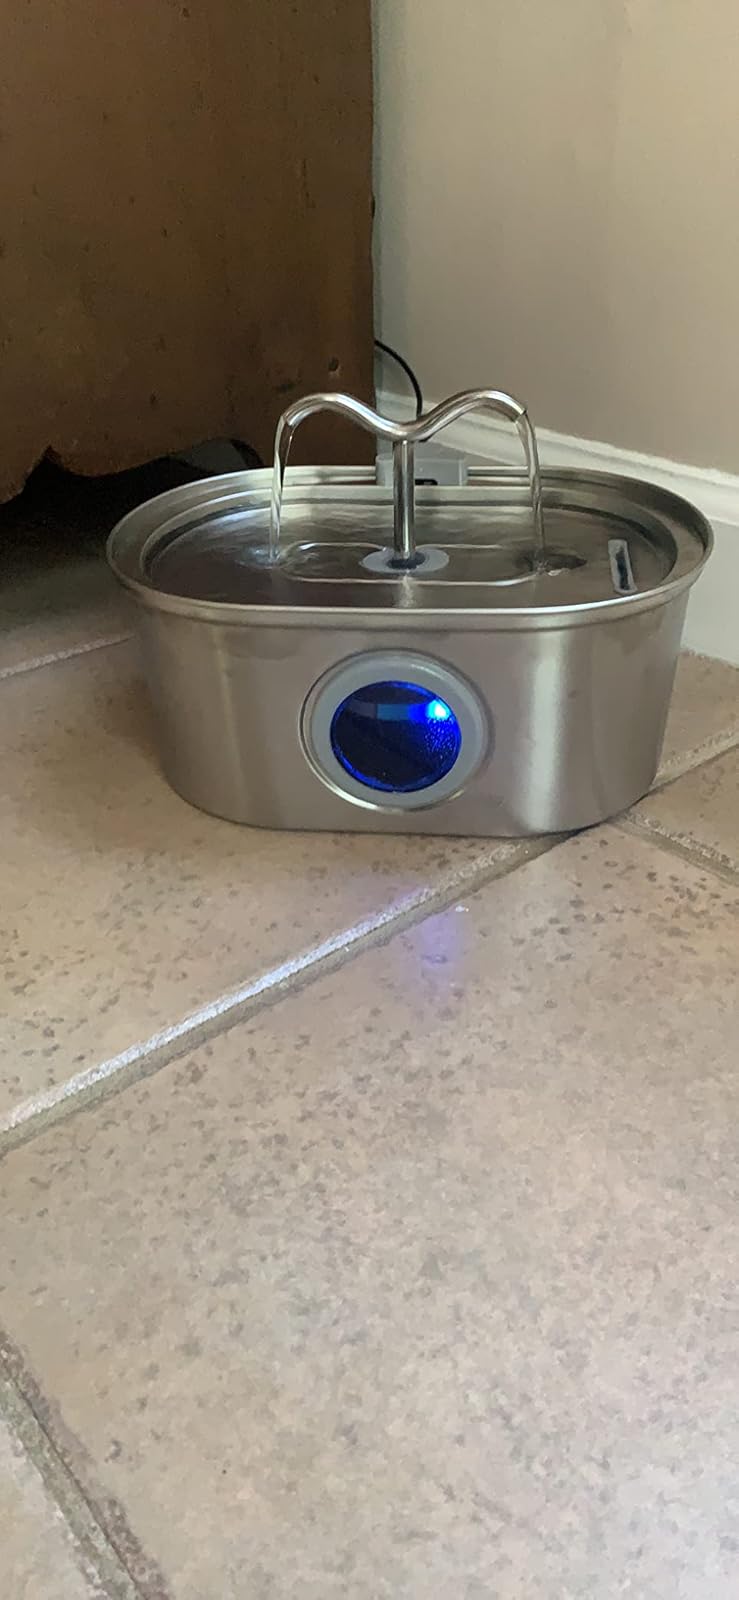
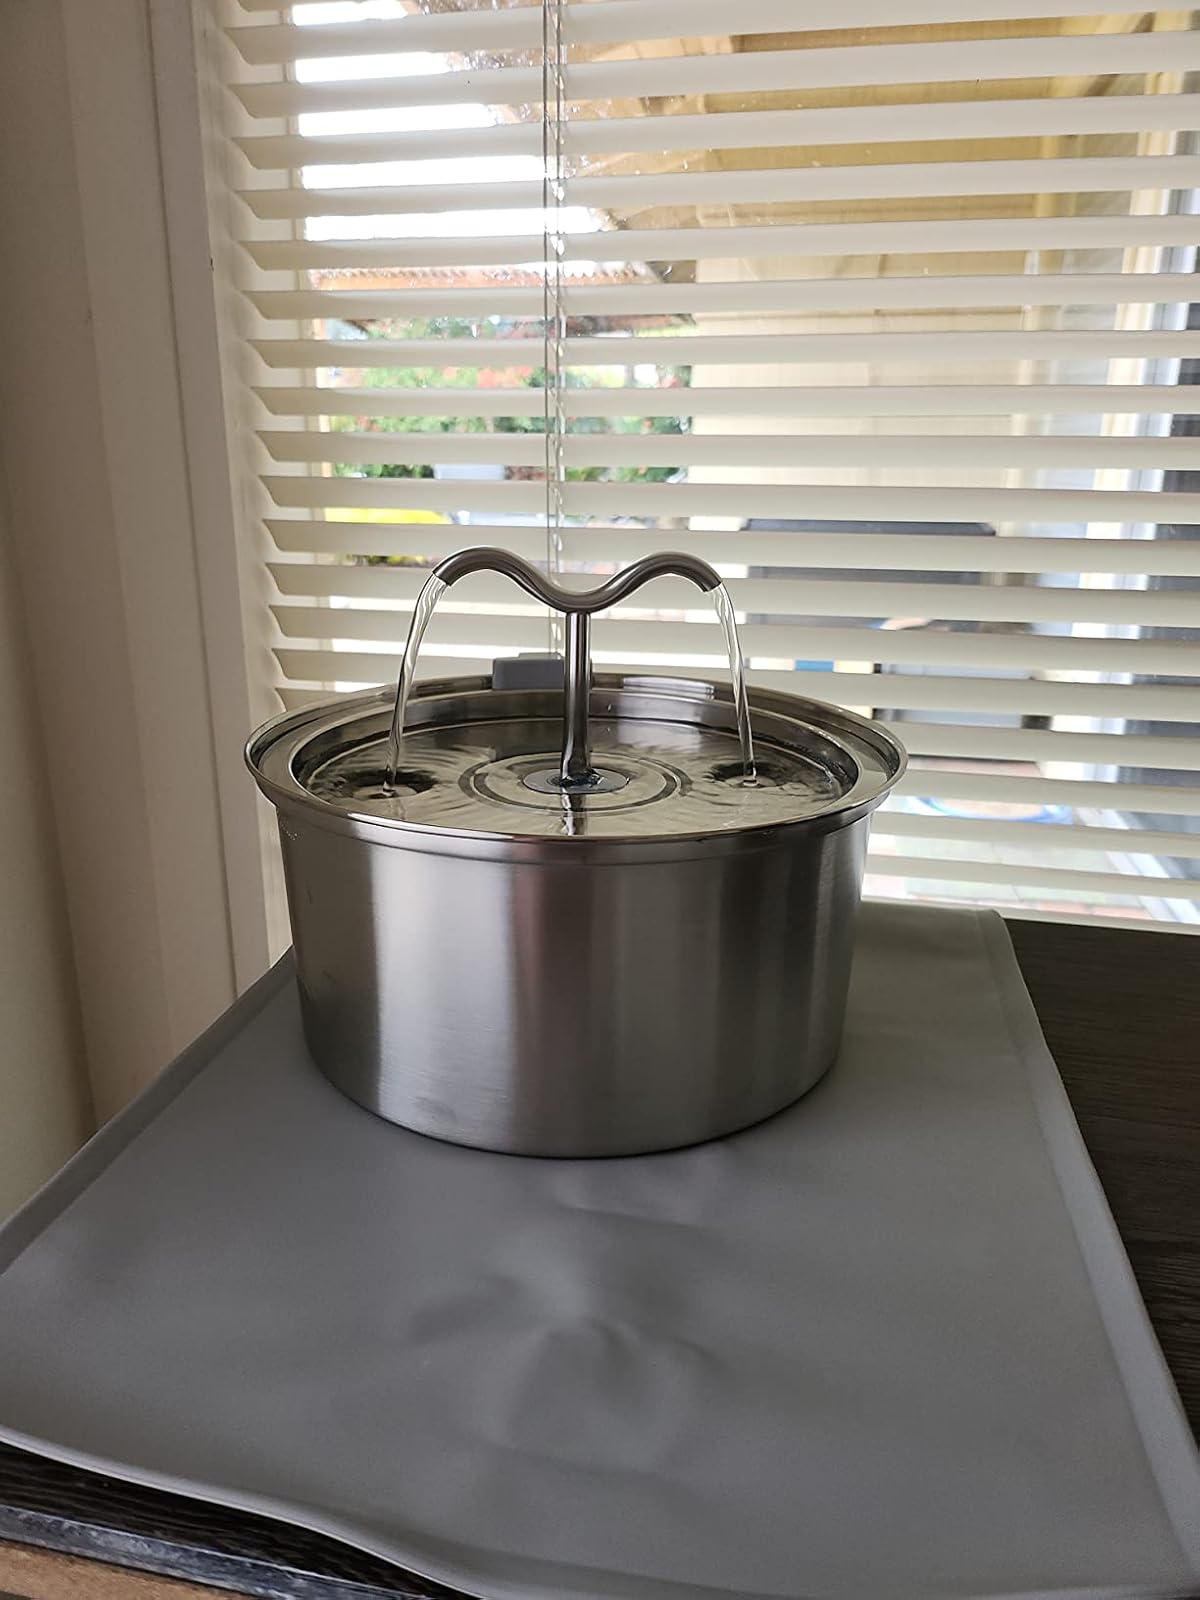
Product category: items_bowl
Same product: no